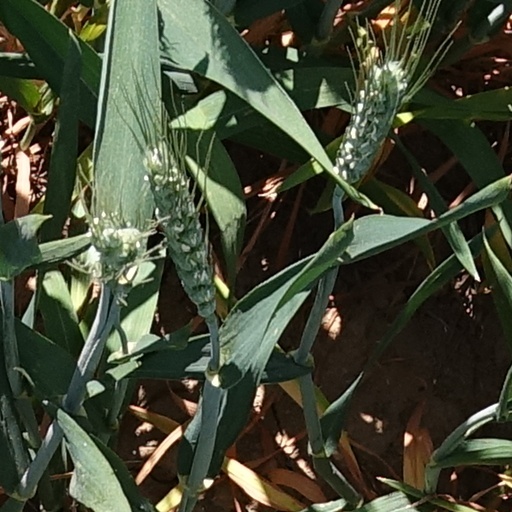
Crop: wheat